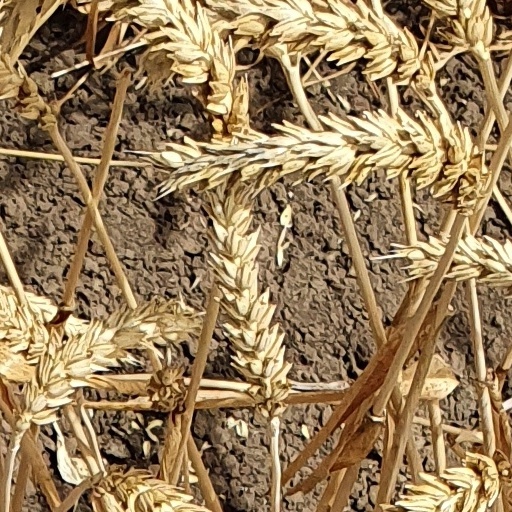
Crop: wheat